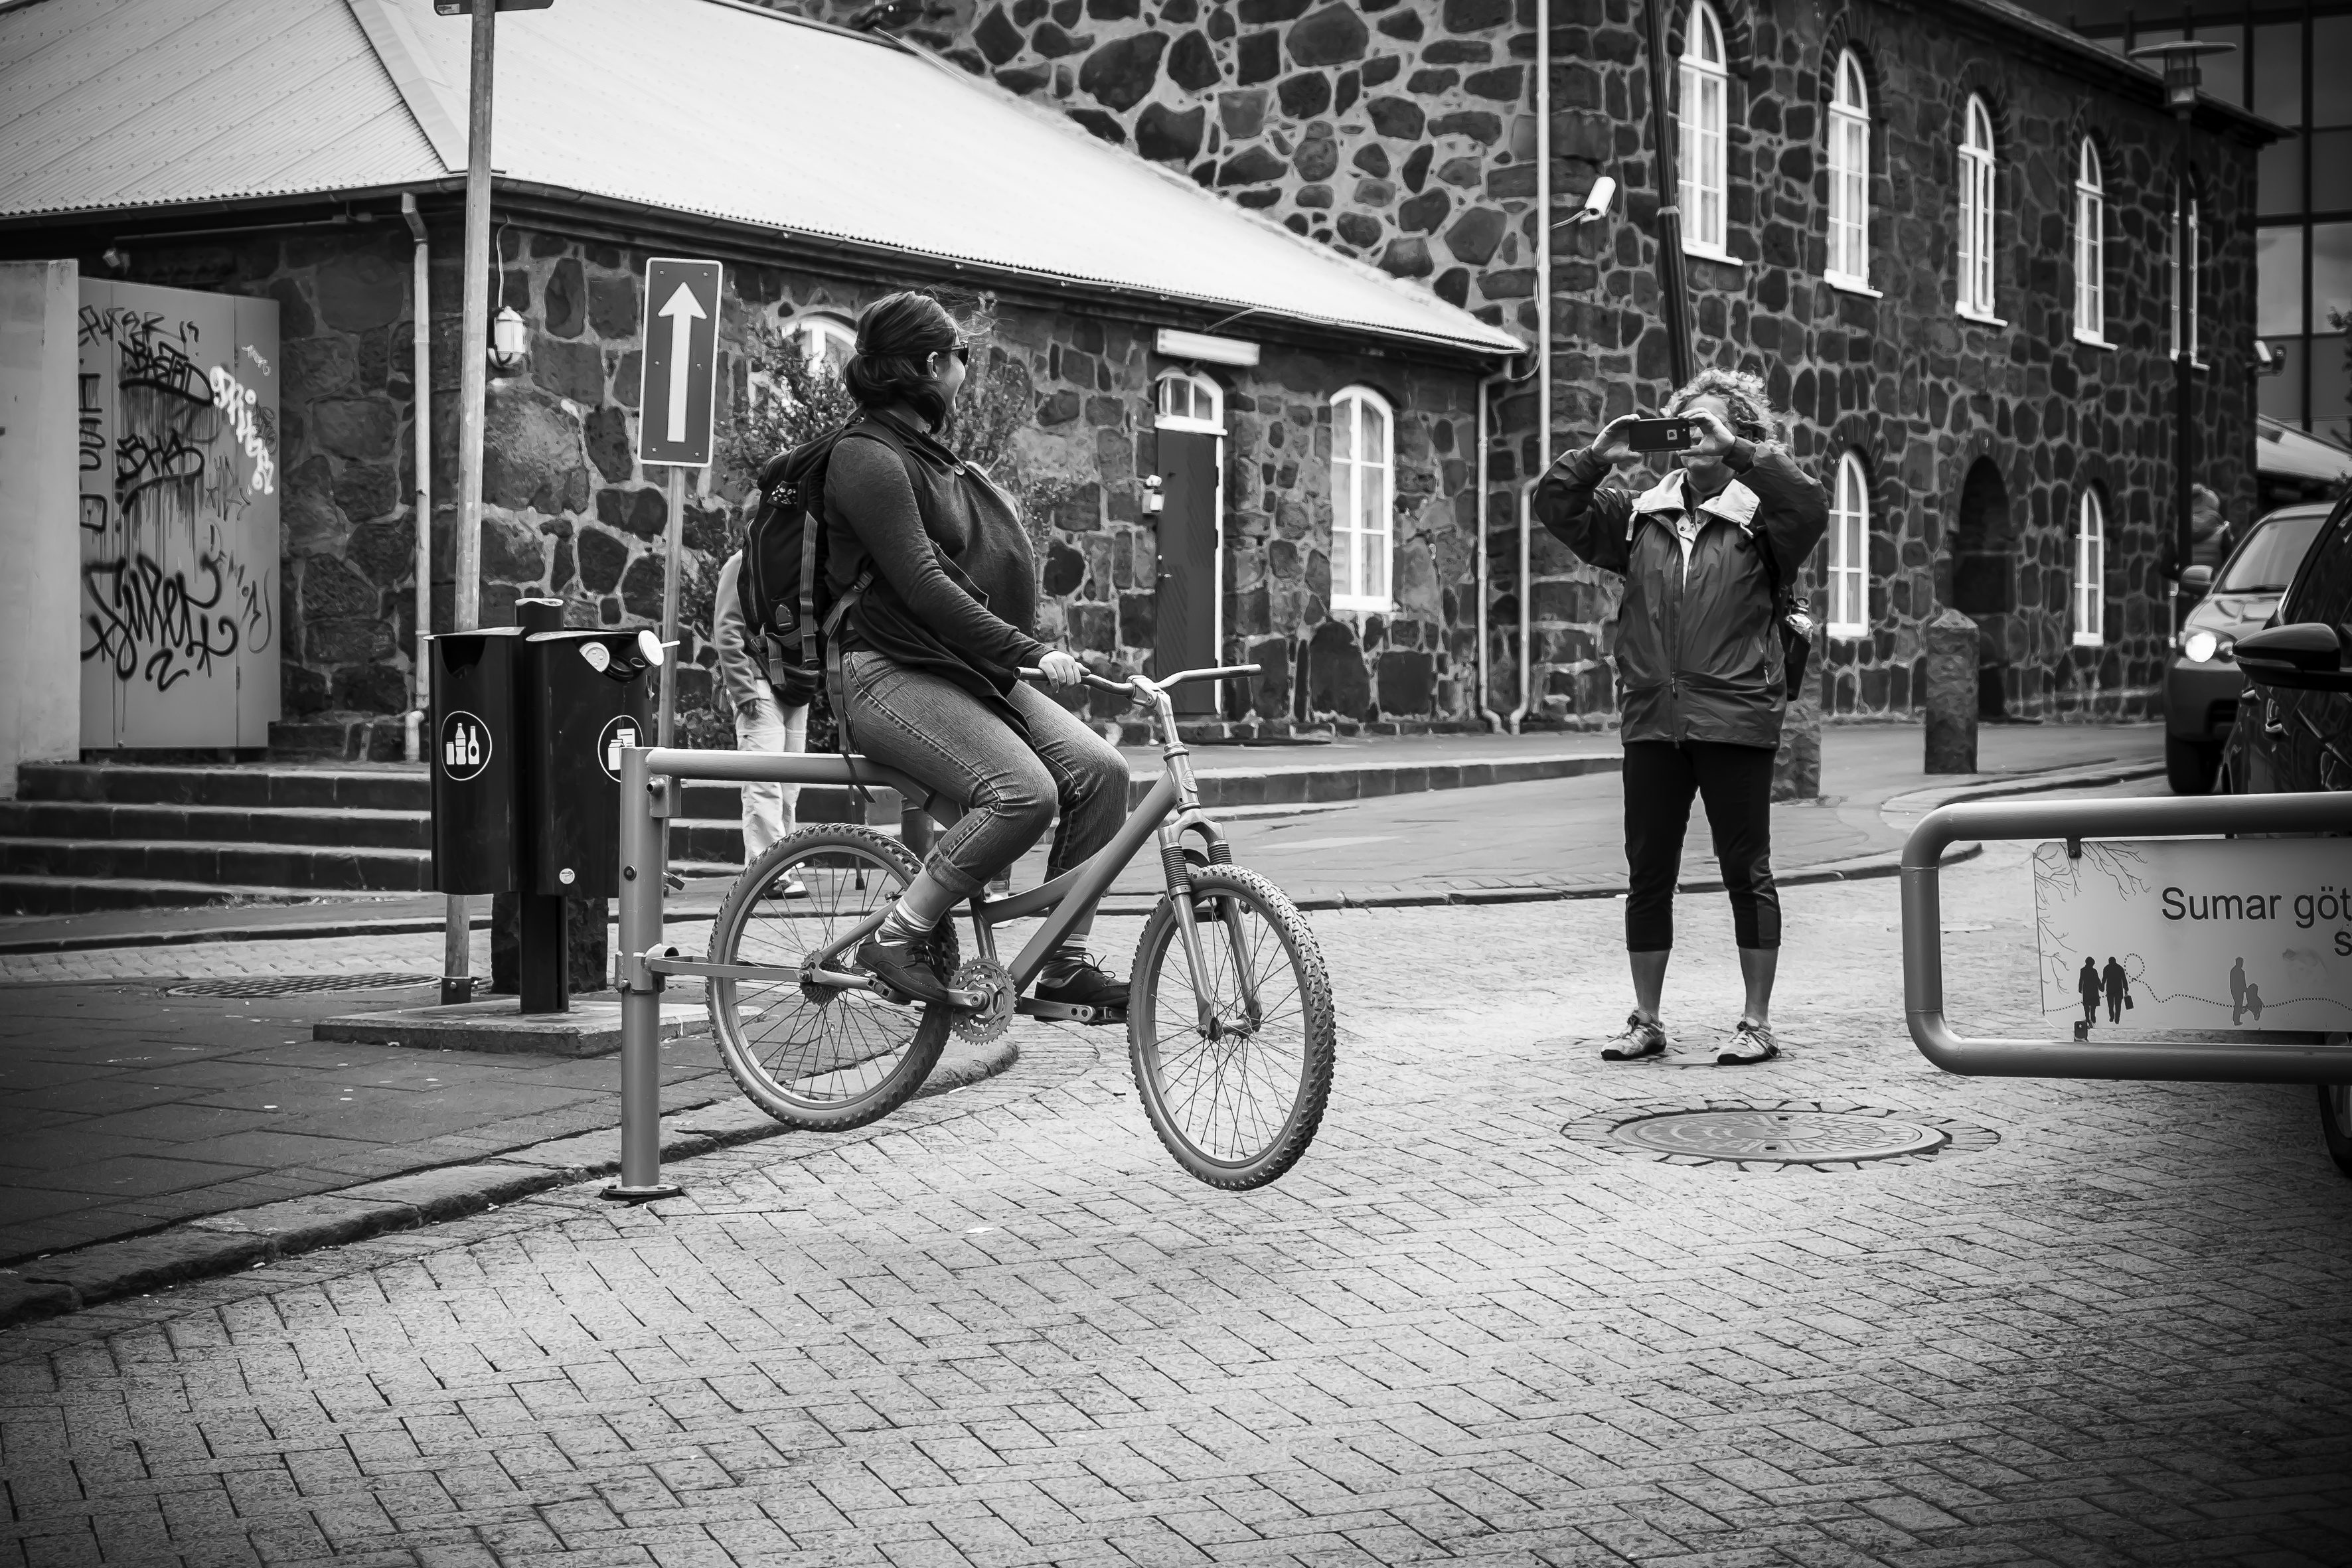
black and white, road, street, photography, bicycle, urban, travel, fujifilm, vehicle, iceland, black, monochrome, lane, sports equipment, bw, blackandwhite, cycling, blackwhite, is, sports, infrastructure, ngc, snapshot, fuji, stphotographia, fujixt1, reykjavik, fujix, noireblanc, monochrome photography, cycle sport